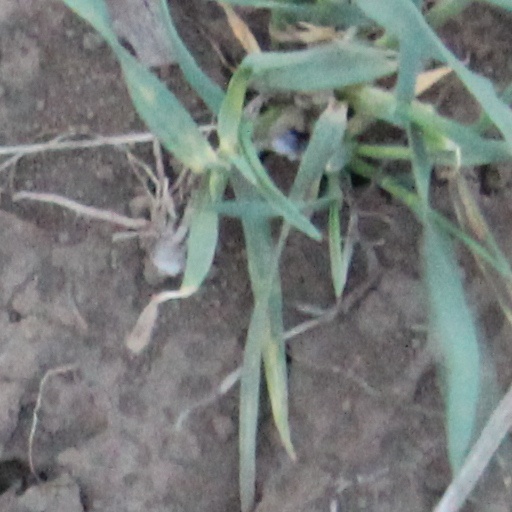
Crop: wheat